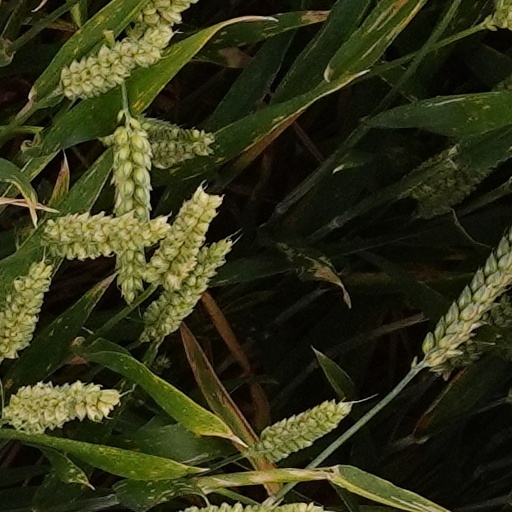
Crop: wheat